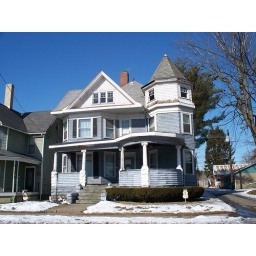
Old house with a tower in Newcomerstown, Ohio.